Kailasanathar Temple, Srivaikuntam

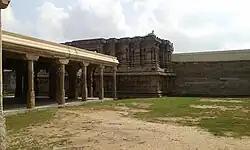
The precinct around the entrance

The image of Kailasanathar (Shiva) in the form of Lingam is housed in the sanctum. The shrine of his consort Sivakami (Parvati) is housed in a west-facing shrine. The temple also houses the images of Vinayaka, Subramanya, Veerabhadra, Rishabhandika, and Nataraja on the walls. Two sculptures - Veerabadra and a warrior in the flagstaff hall - are noteworthy. The west-facing shrine adjacent to the flagstaff has a hall with yali pillars, where Nataraja is housed. The temple has sculptural representation of sage Romasa, Agnipathar and Veerabadrar on the pillars in the temple dating back to the Nayak Empire. The shrine of the guardian deity Bhoothanathar, housing his wooden image, is an important shrine in the temple. He is given the primary role during the Chittirai Brahmotsavam festival. It is believed that during historic times, the temple staff used to surrender the keys of the temple to its protector Bhoothanathar. The image of the Nataraja is always covered with Sandal paste and hence called Rathnasabapathy.